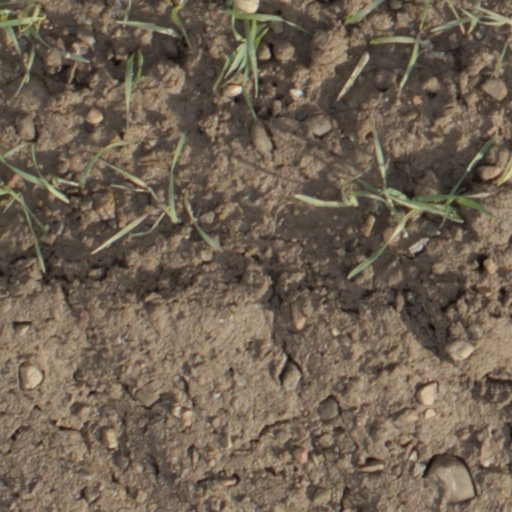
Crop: wheat